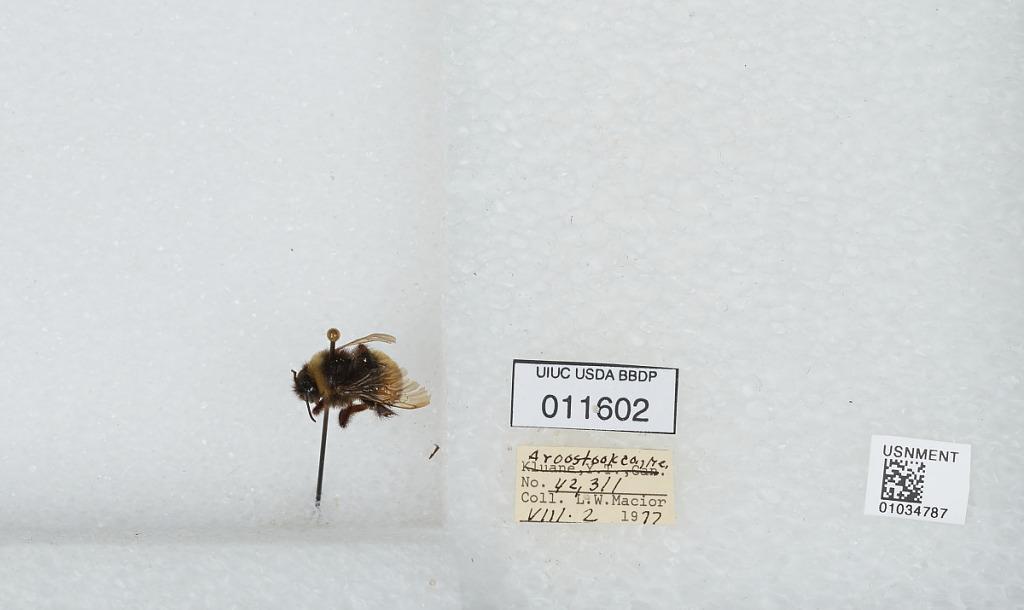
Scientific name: Bombus (Bombus) terricola Kirby
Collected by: L. Macior
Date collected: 1977-8-2
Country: United States
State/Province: Maine
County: Aroostook
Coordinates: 46.65, -68.58